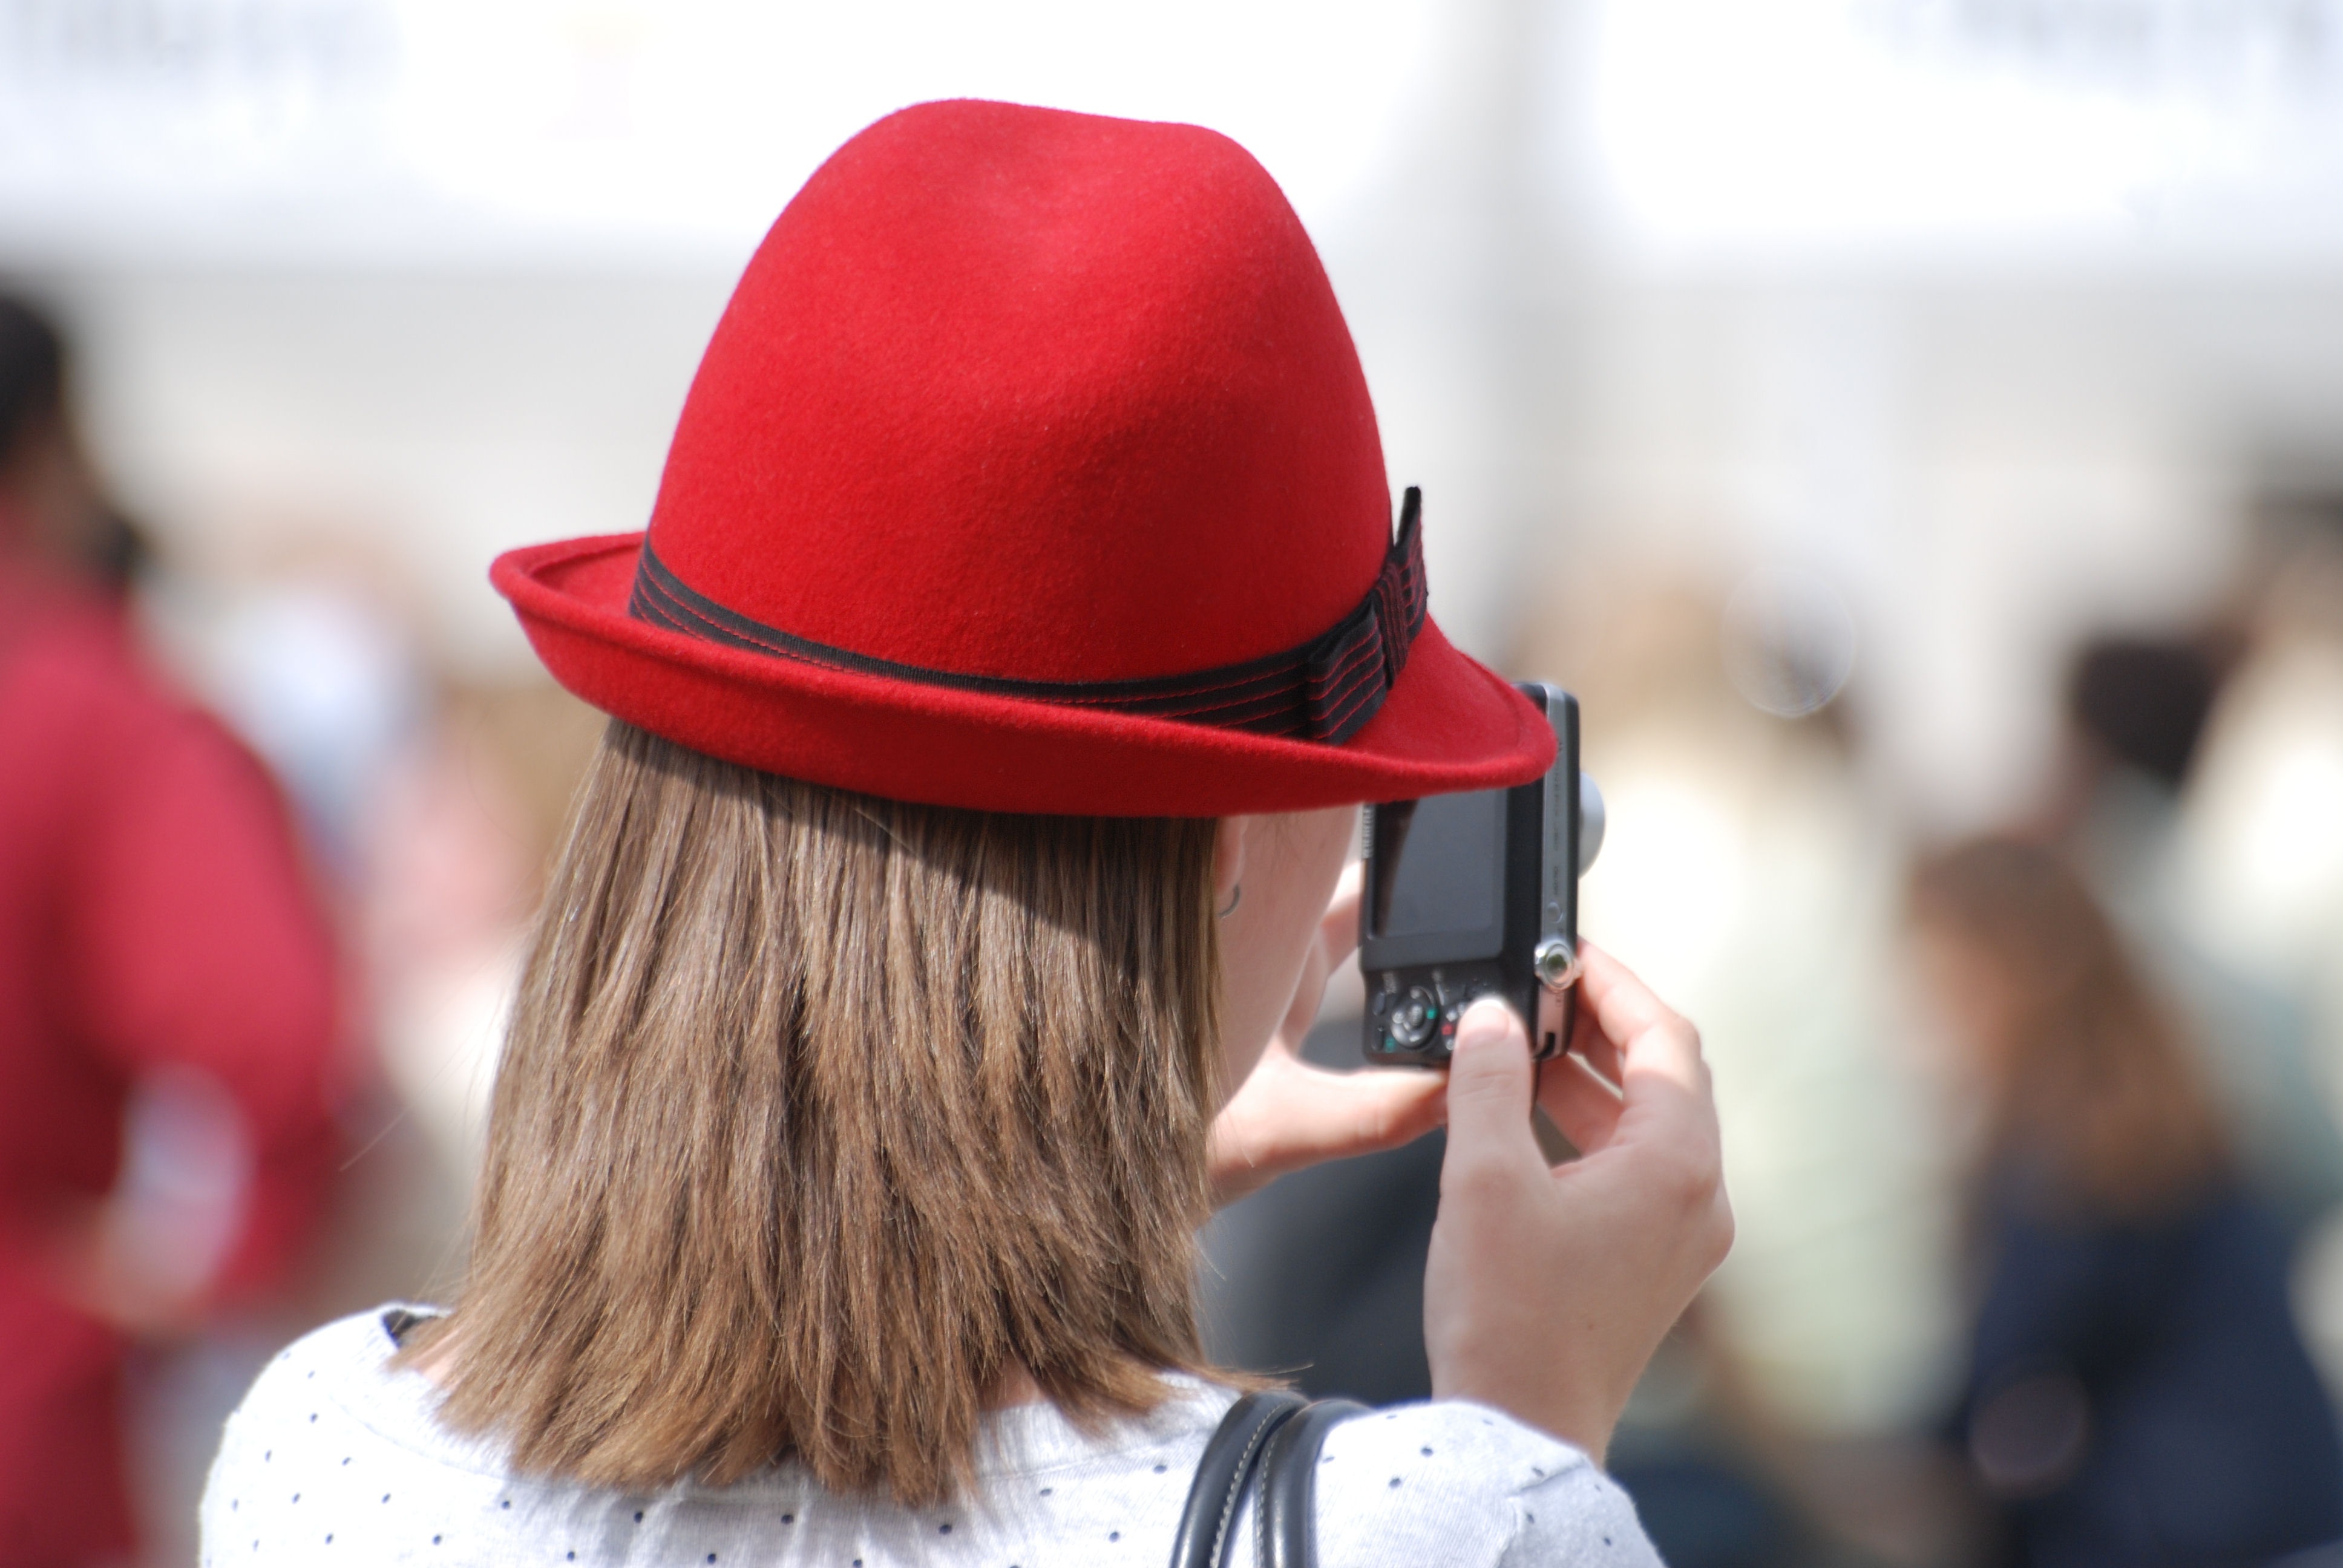
woman, camera, red, hat, fashion, clothing, headgear, design, cap, fashion accessory